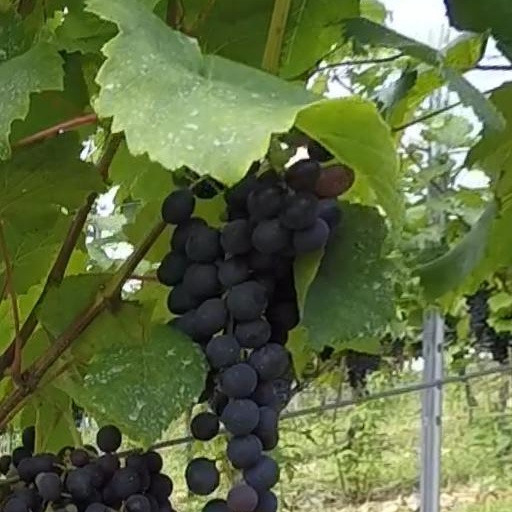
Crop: grape